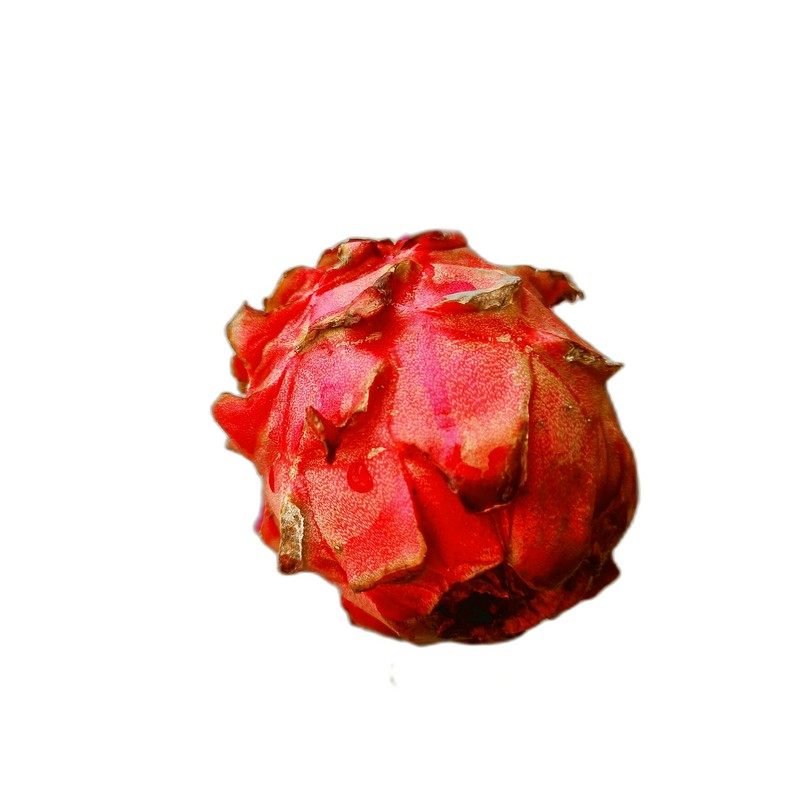
Label: Defect Dragon Fruit